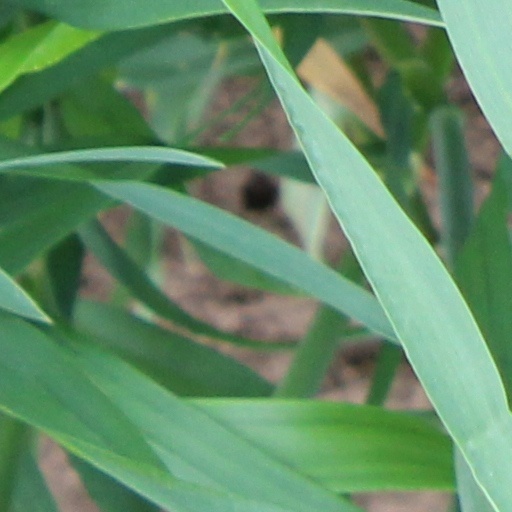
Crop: wheat